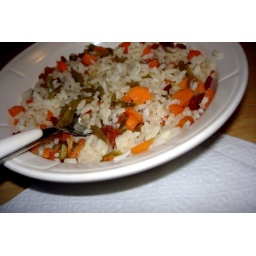
rice (cooked in chicken broth) , carrots, green beans and real bacon bits